Mustafa Jabbar

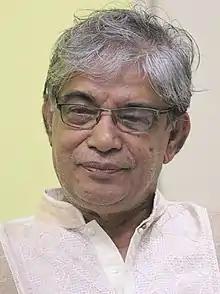
Jabbar in 2018

Mustafa Jabbar (born 12 August 1949) is a Bangladeshi businessman, technology entrepreneur and a former Minister of Post and Telecommunication in the Government of Bangladesh. He also served as the president of Bangladesh Association of Software and Information Services (BASIS). He was initially known for the creation of Bijoy Bengali keyboard, which was developed in 1988, and was a widely used Bengali input method before the release of Unicode based Avro Keyboard. He served as the president of Bangladesh Computer Samity, the national ICT organisation of Bangladesh for four consecutive periods. He is a champion of Bangla Bhasha Procholon Ain, 1987, and has been praised for promoting the Bengali language in the digital media.